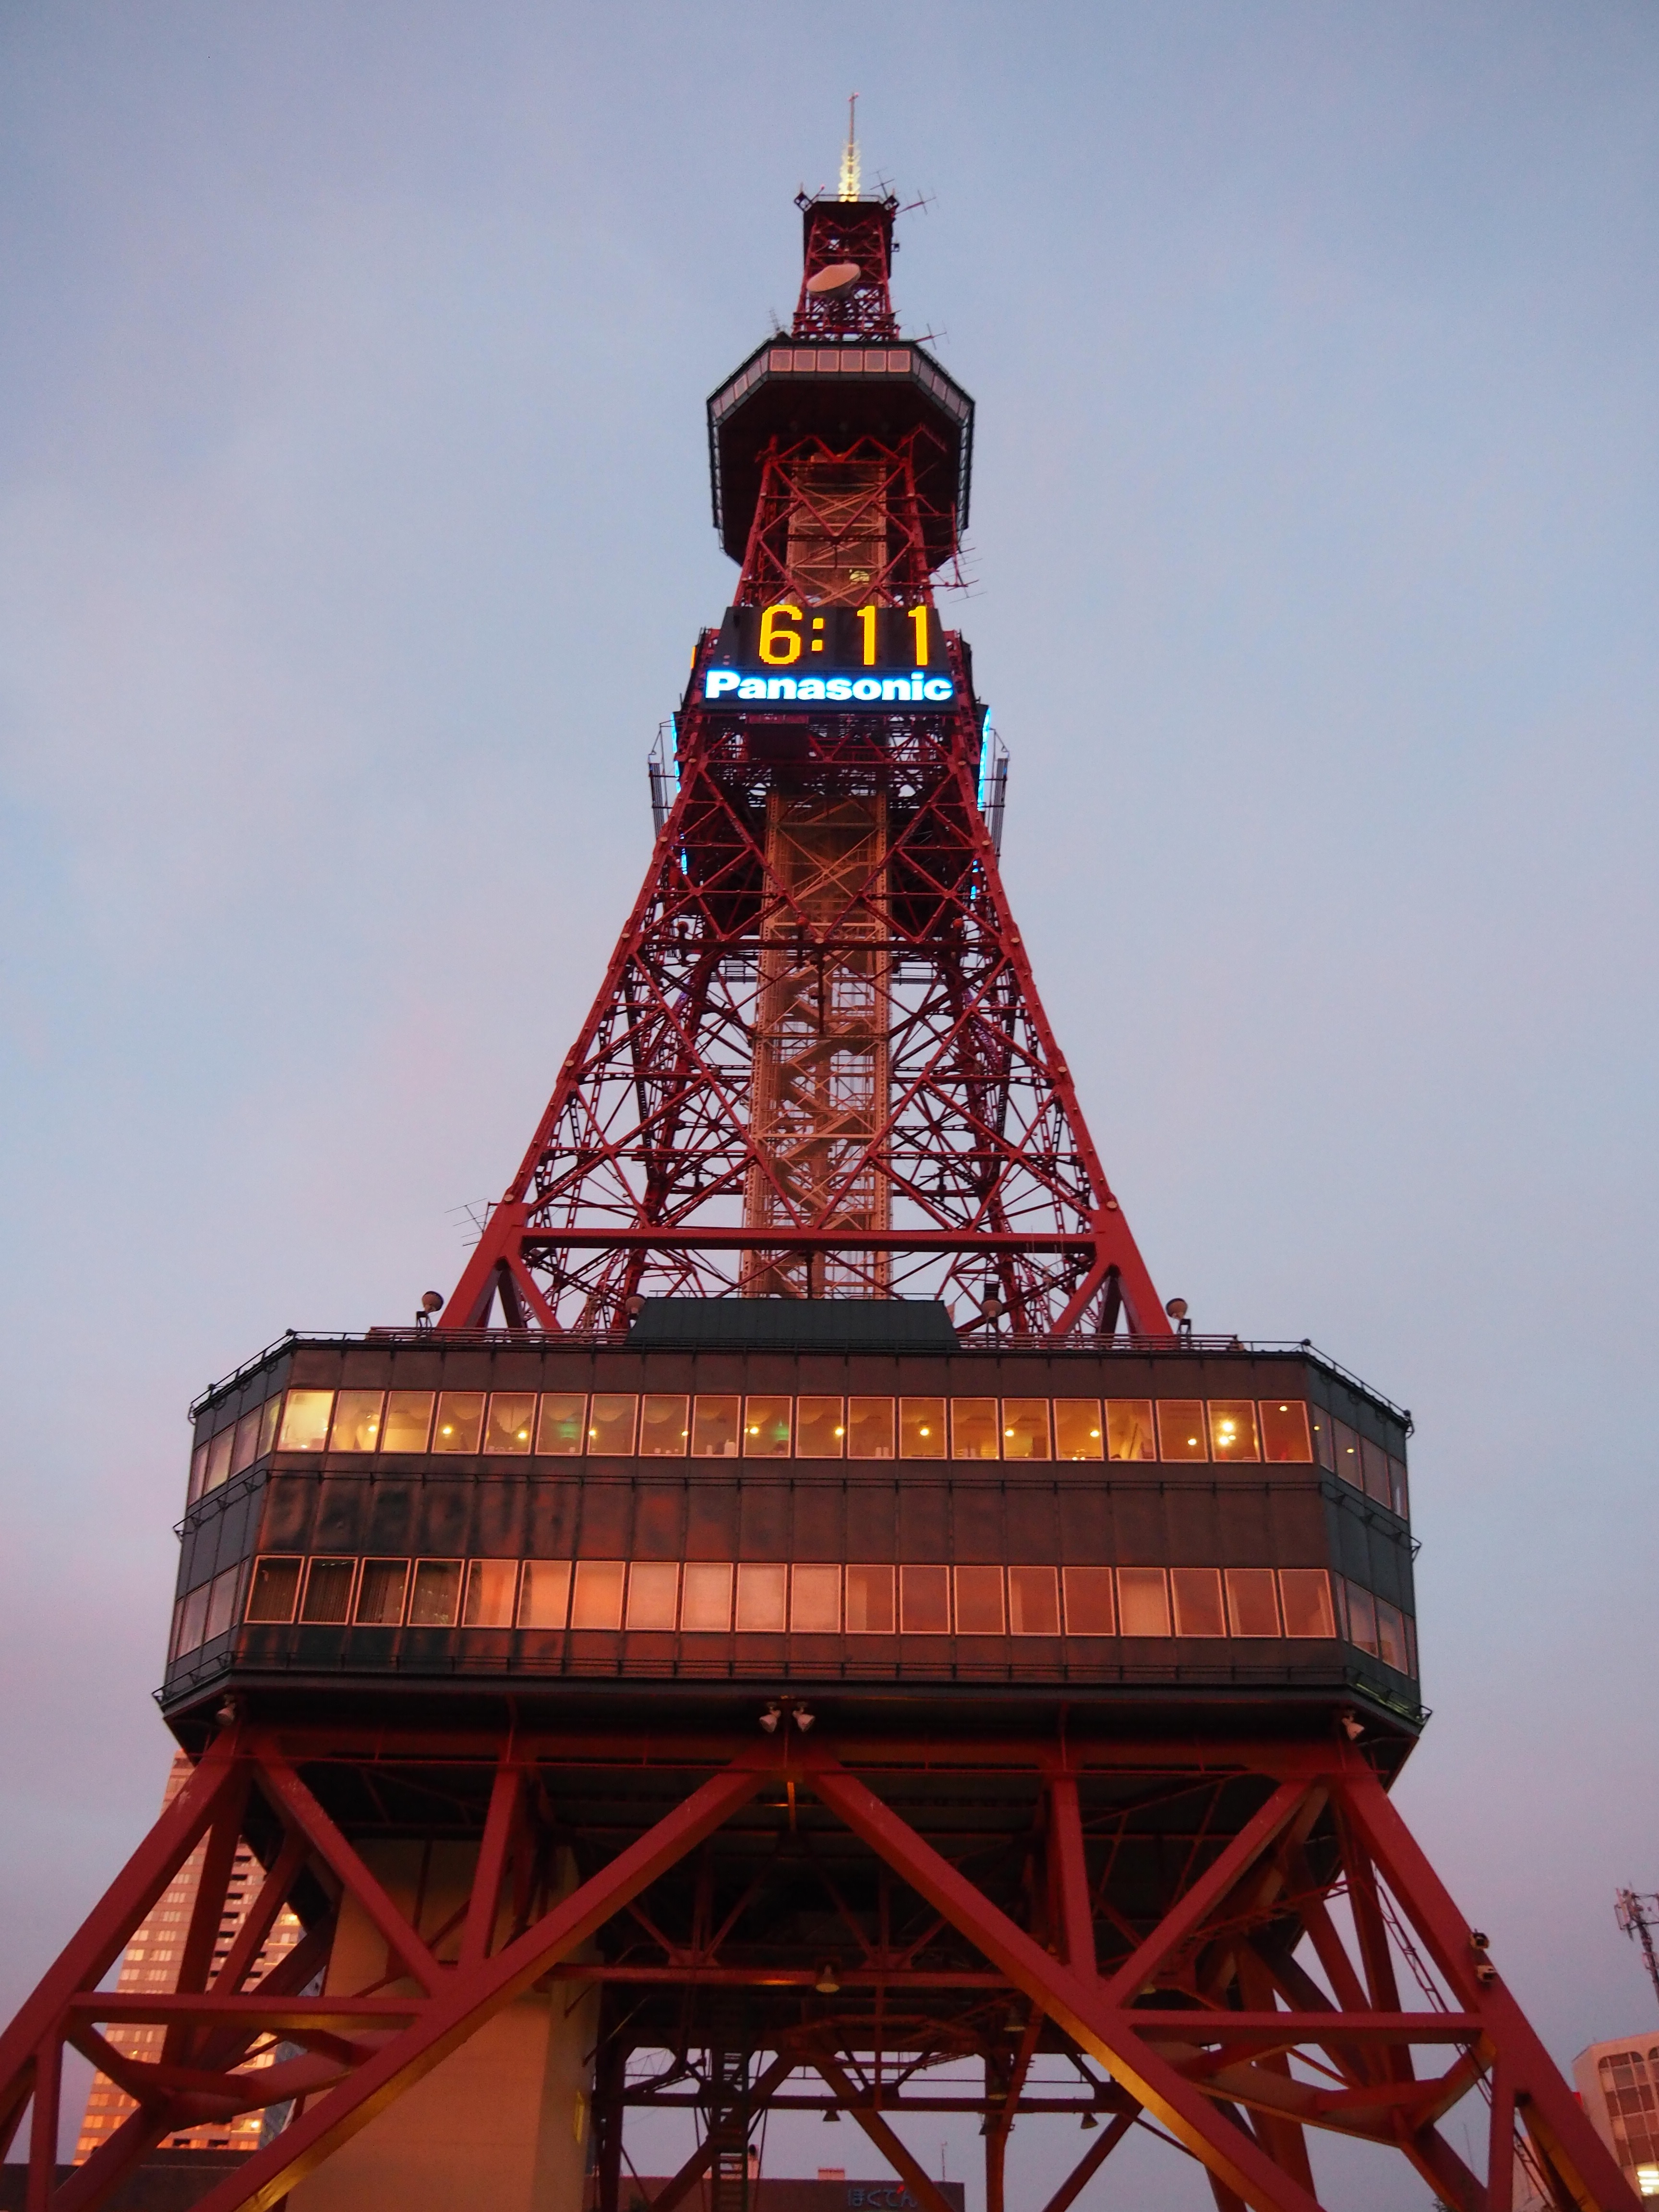
architecture, sky, building, travel, asian, tower, landmark, attraction, tourism, japan, famous, tourist attraction, sapporo tower